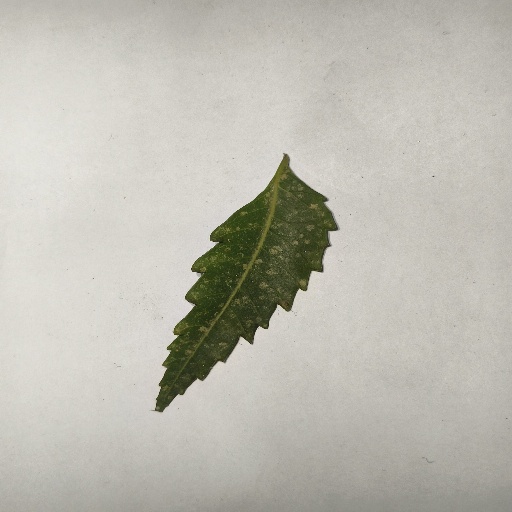
Species: Neem
Leaf condition: Powdery Mildew